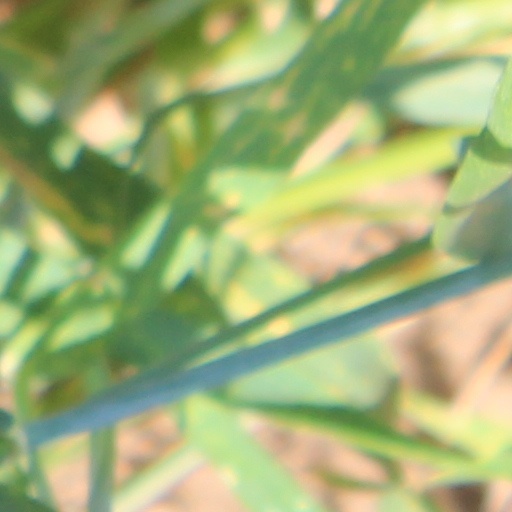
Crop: wheat